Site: brandenburg
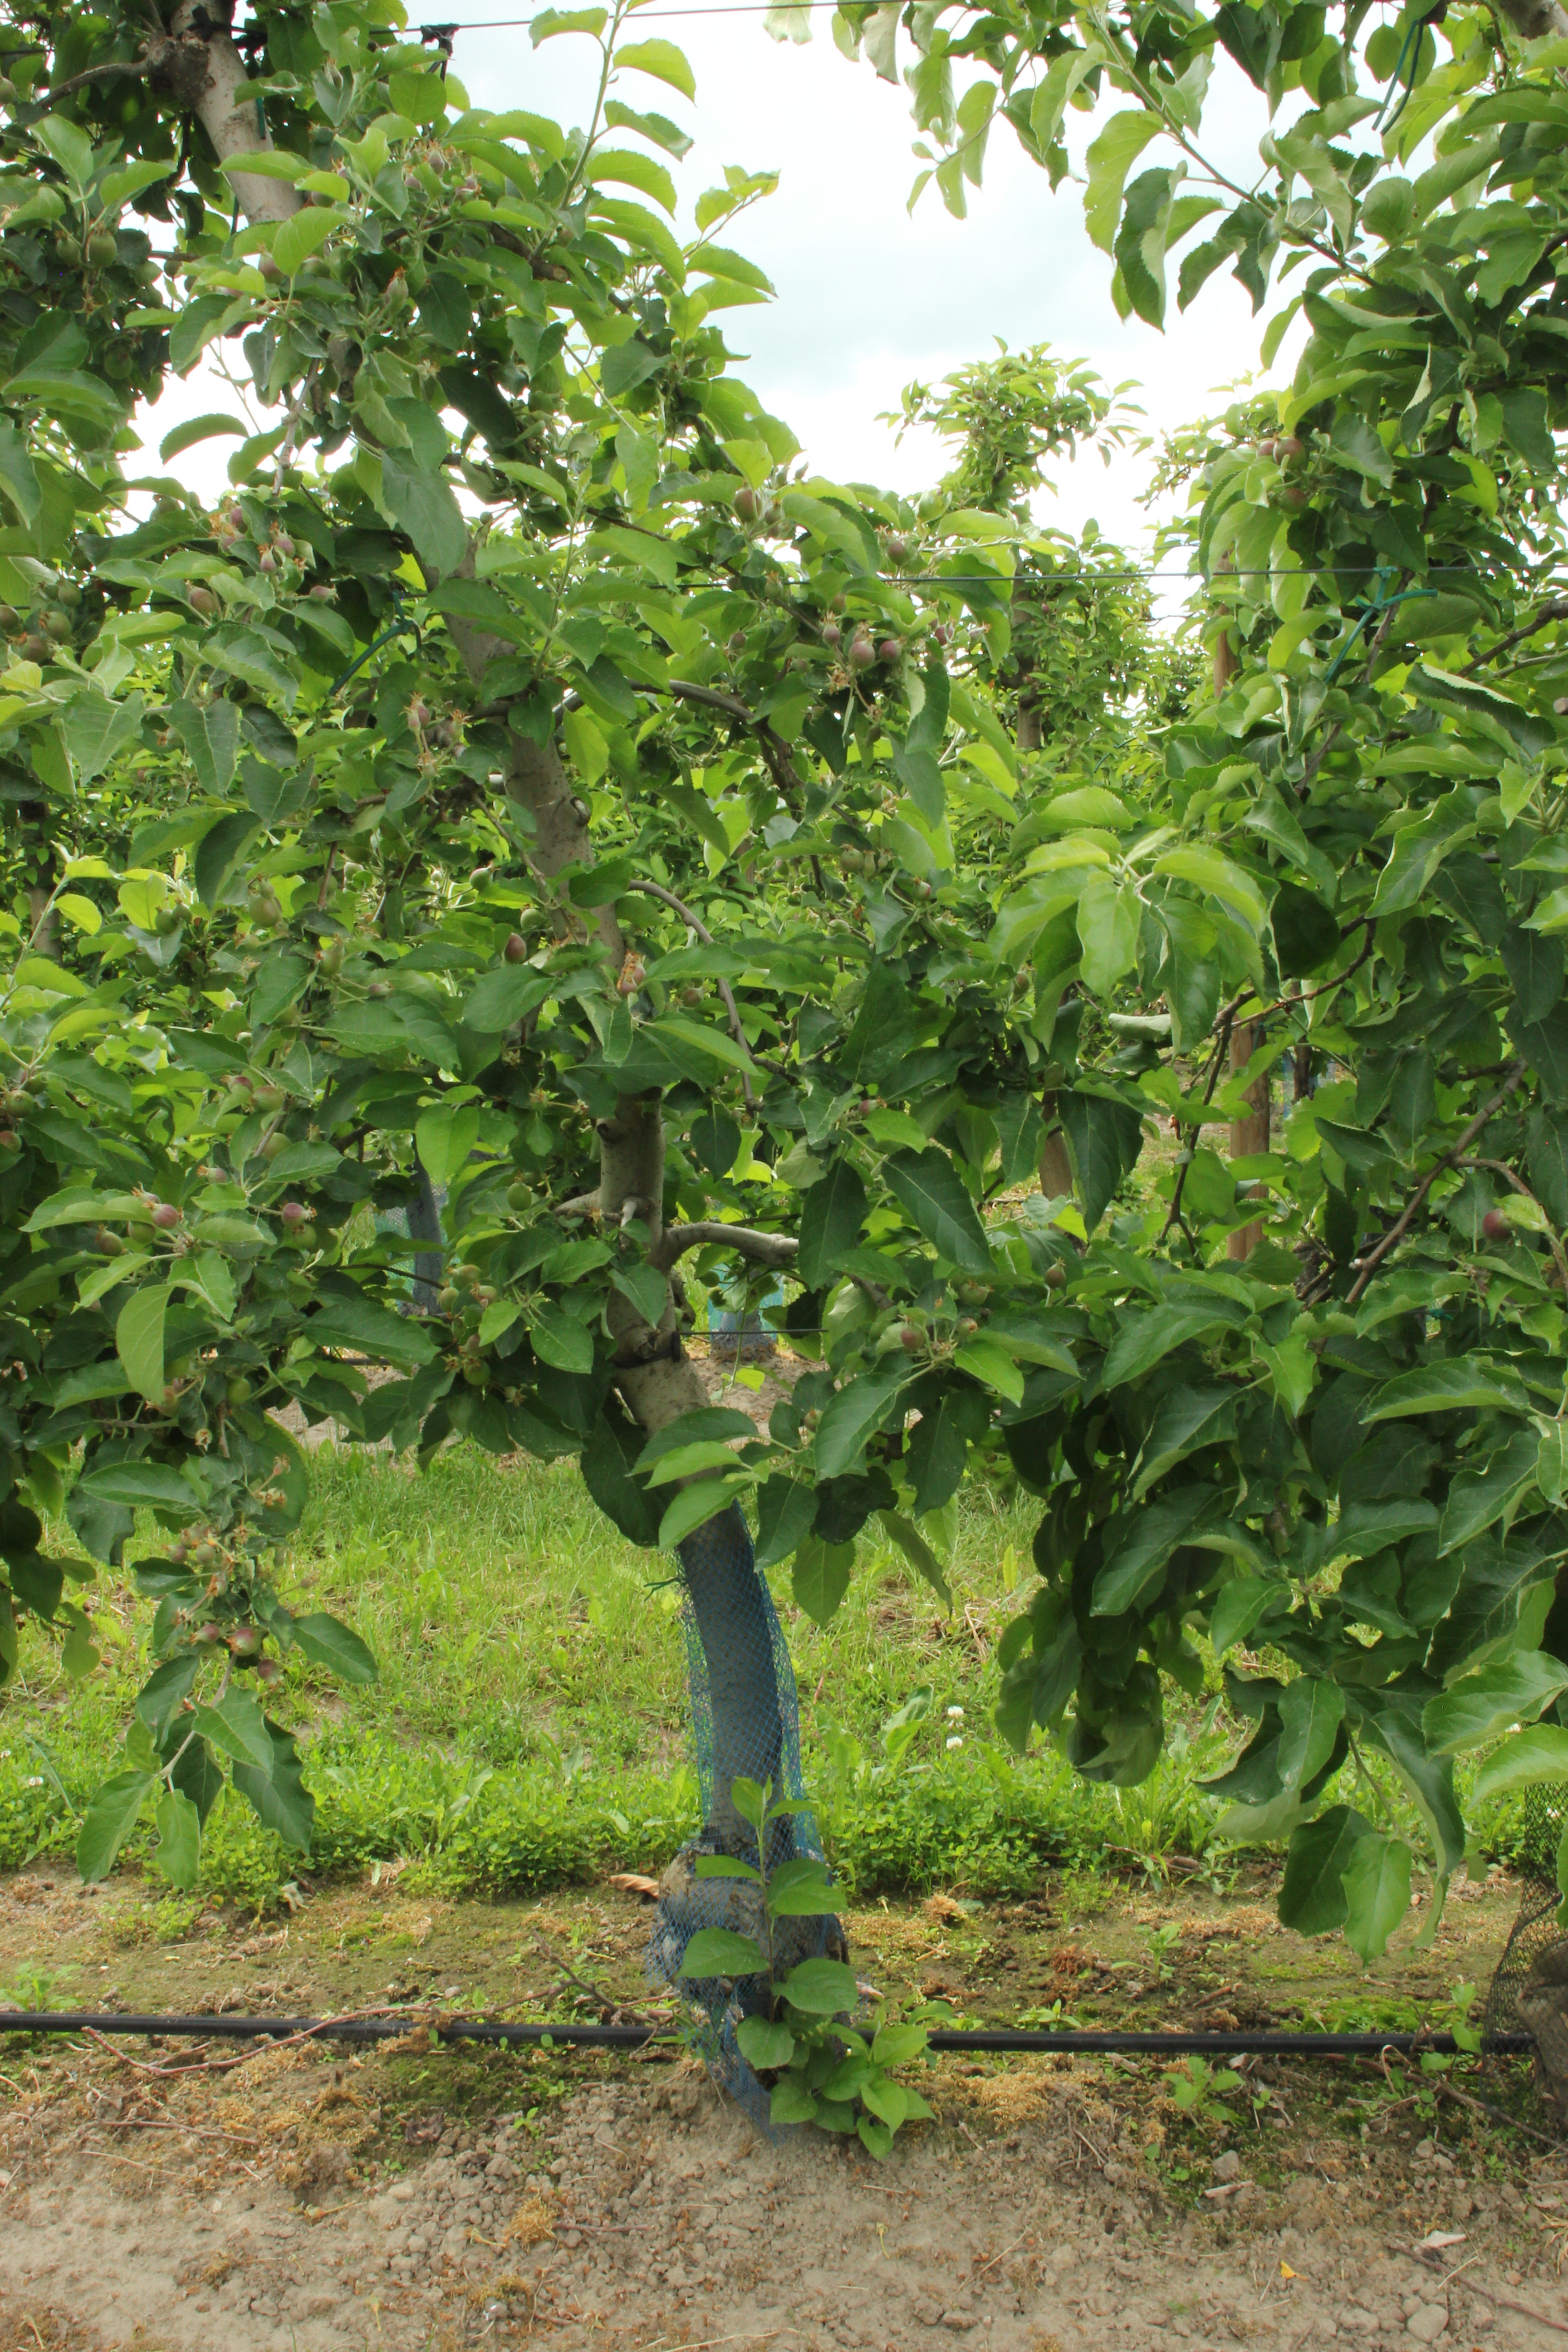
Growth stage (BBCH 72): Development of fruit